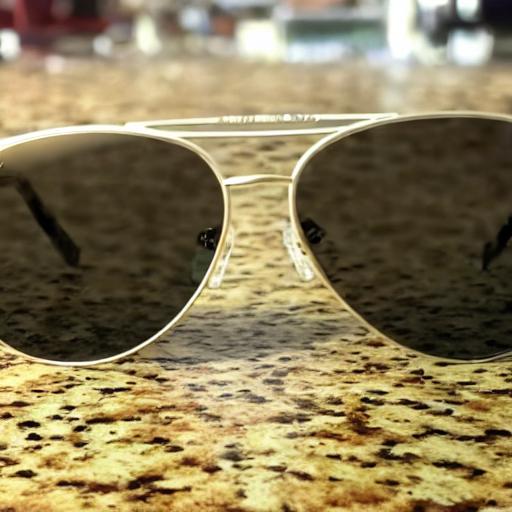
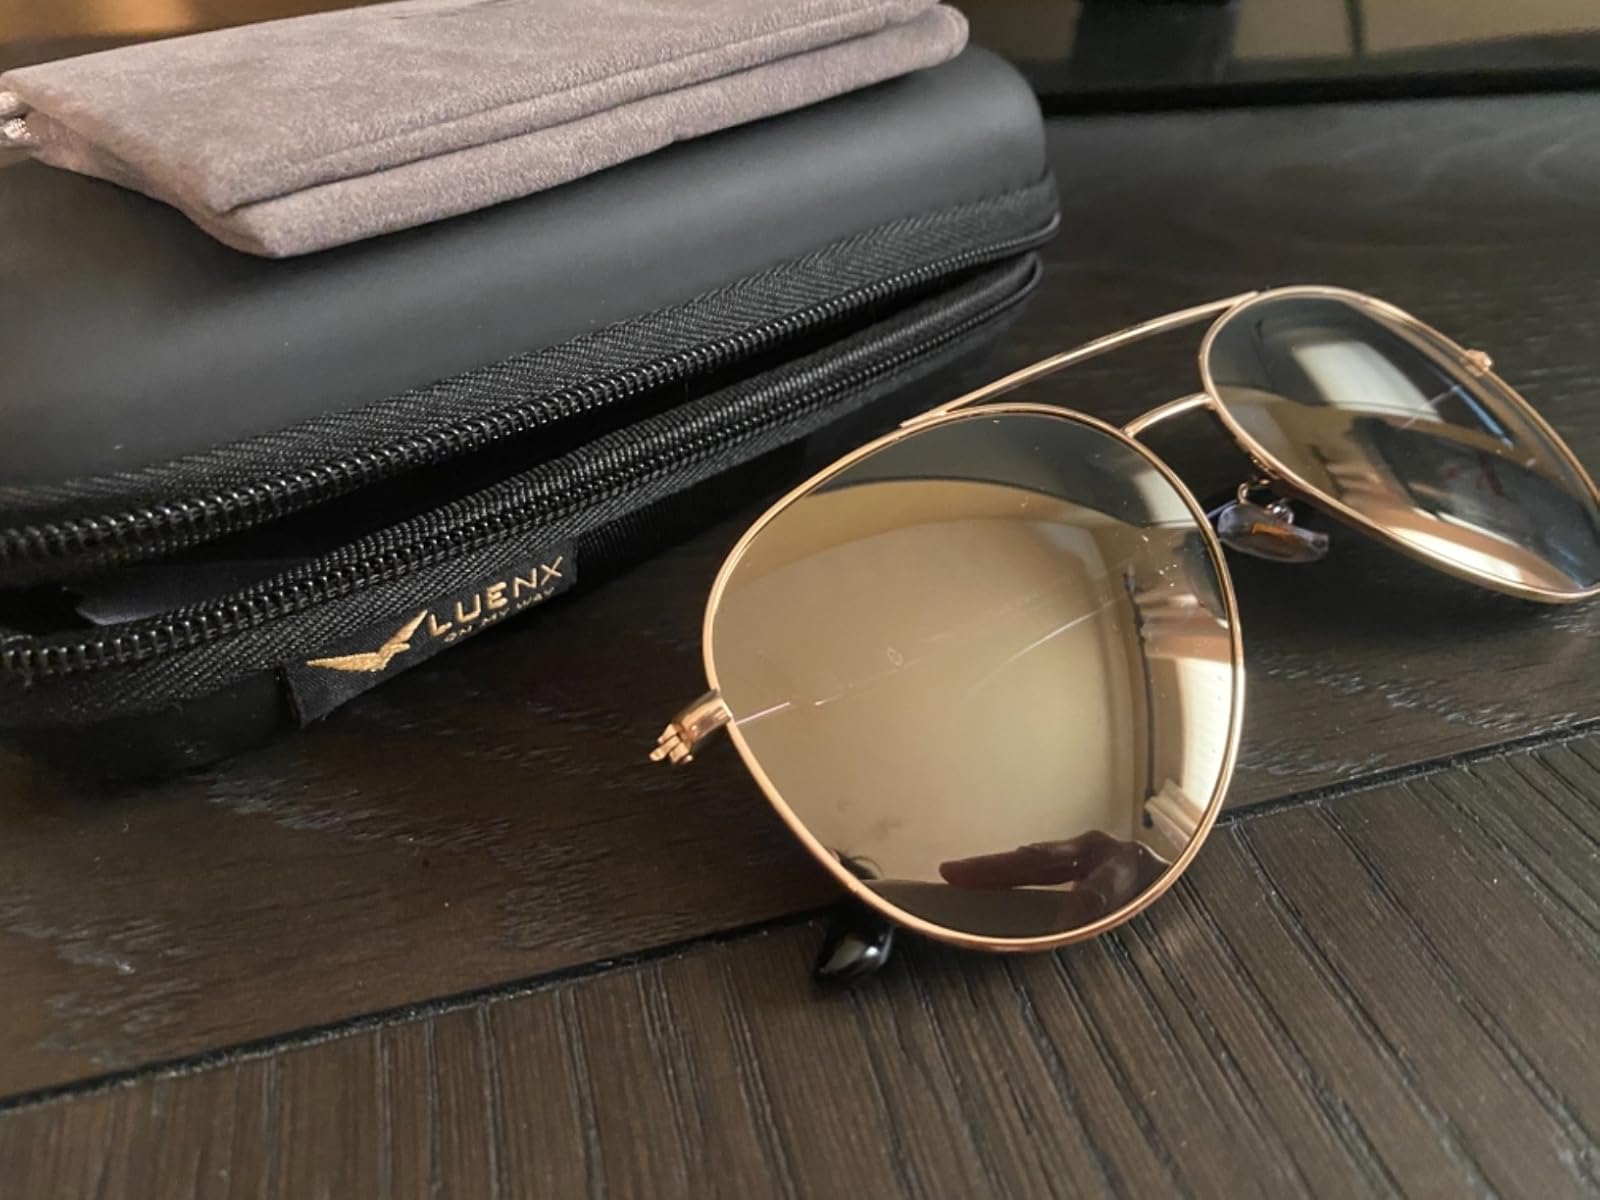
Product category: accessories_sunglasses
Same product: no